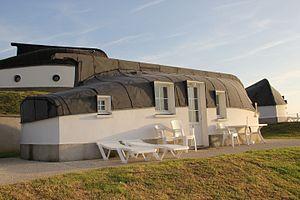
Le quilles en l'air, habitat typique des marins équihennois reconstruite en habitation légère de loisir
Équihen-Plage est une commune française située sur la Côte d'Opale, au bord de la Manche, dans le département du Pas-de-Calais en région Hauts-de-France.